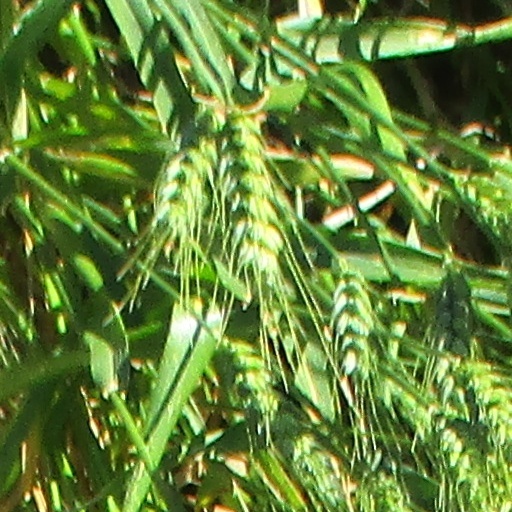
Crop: wheat